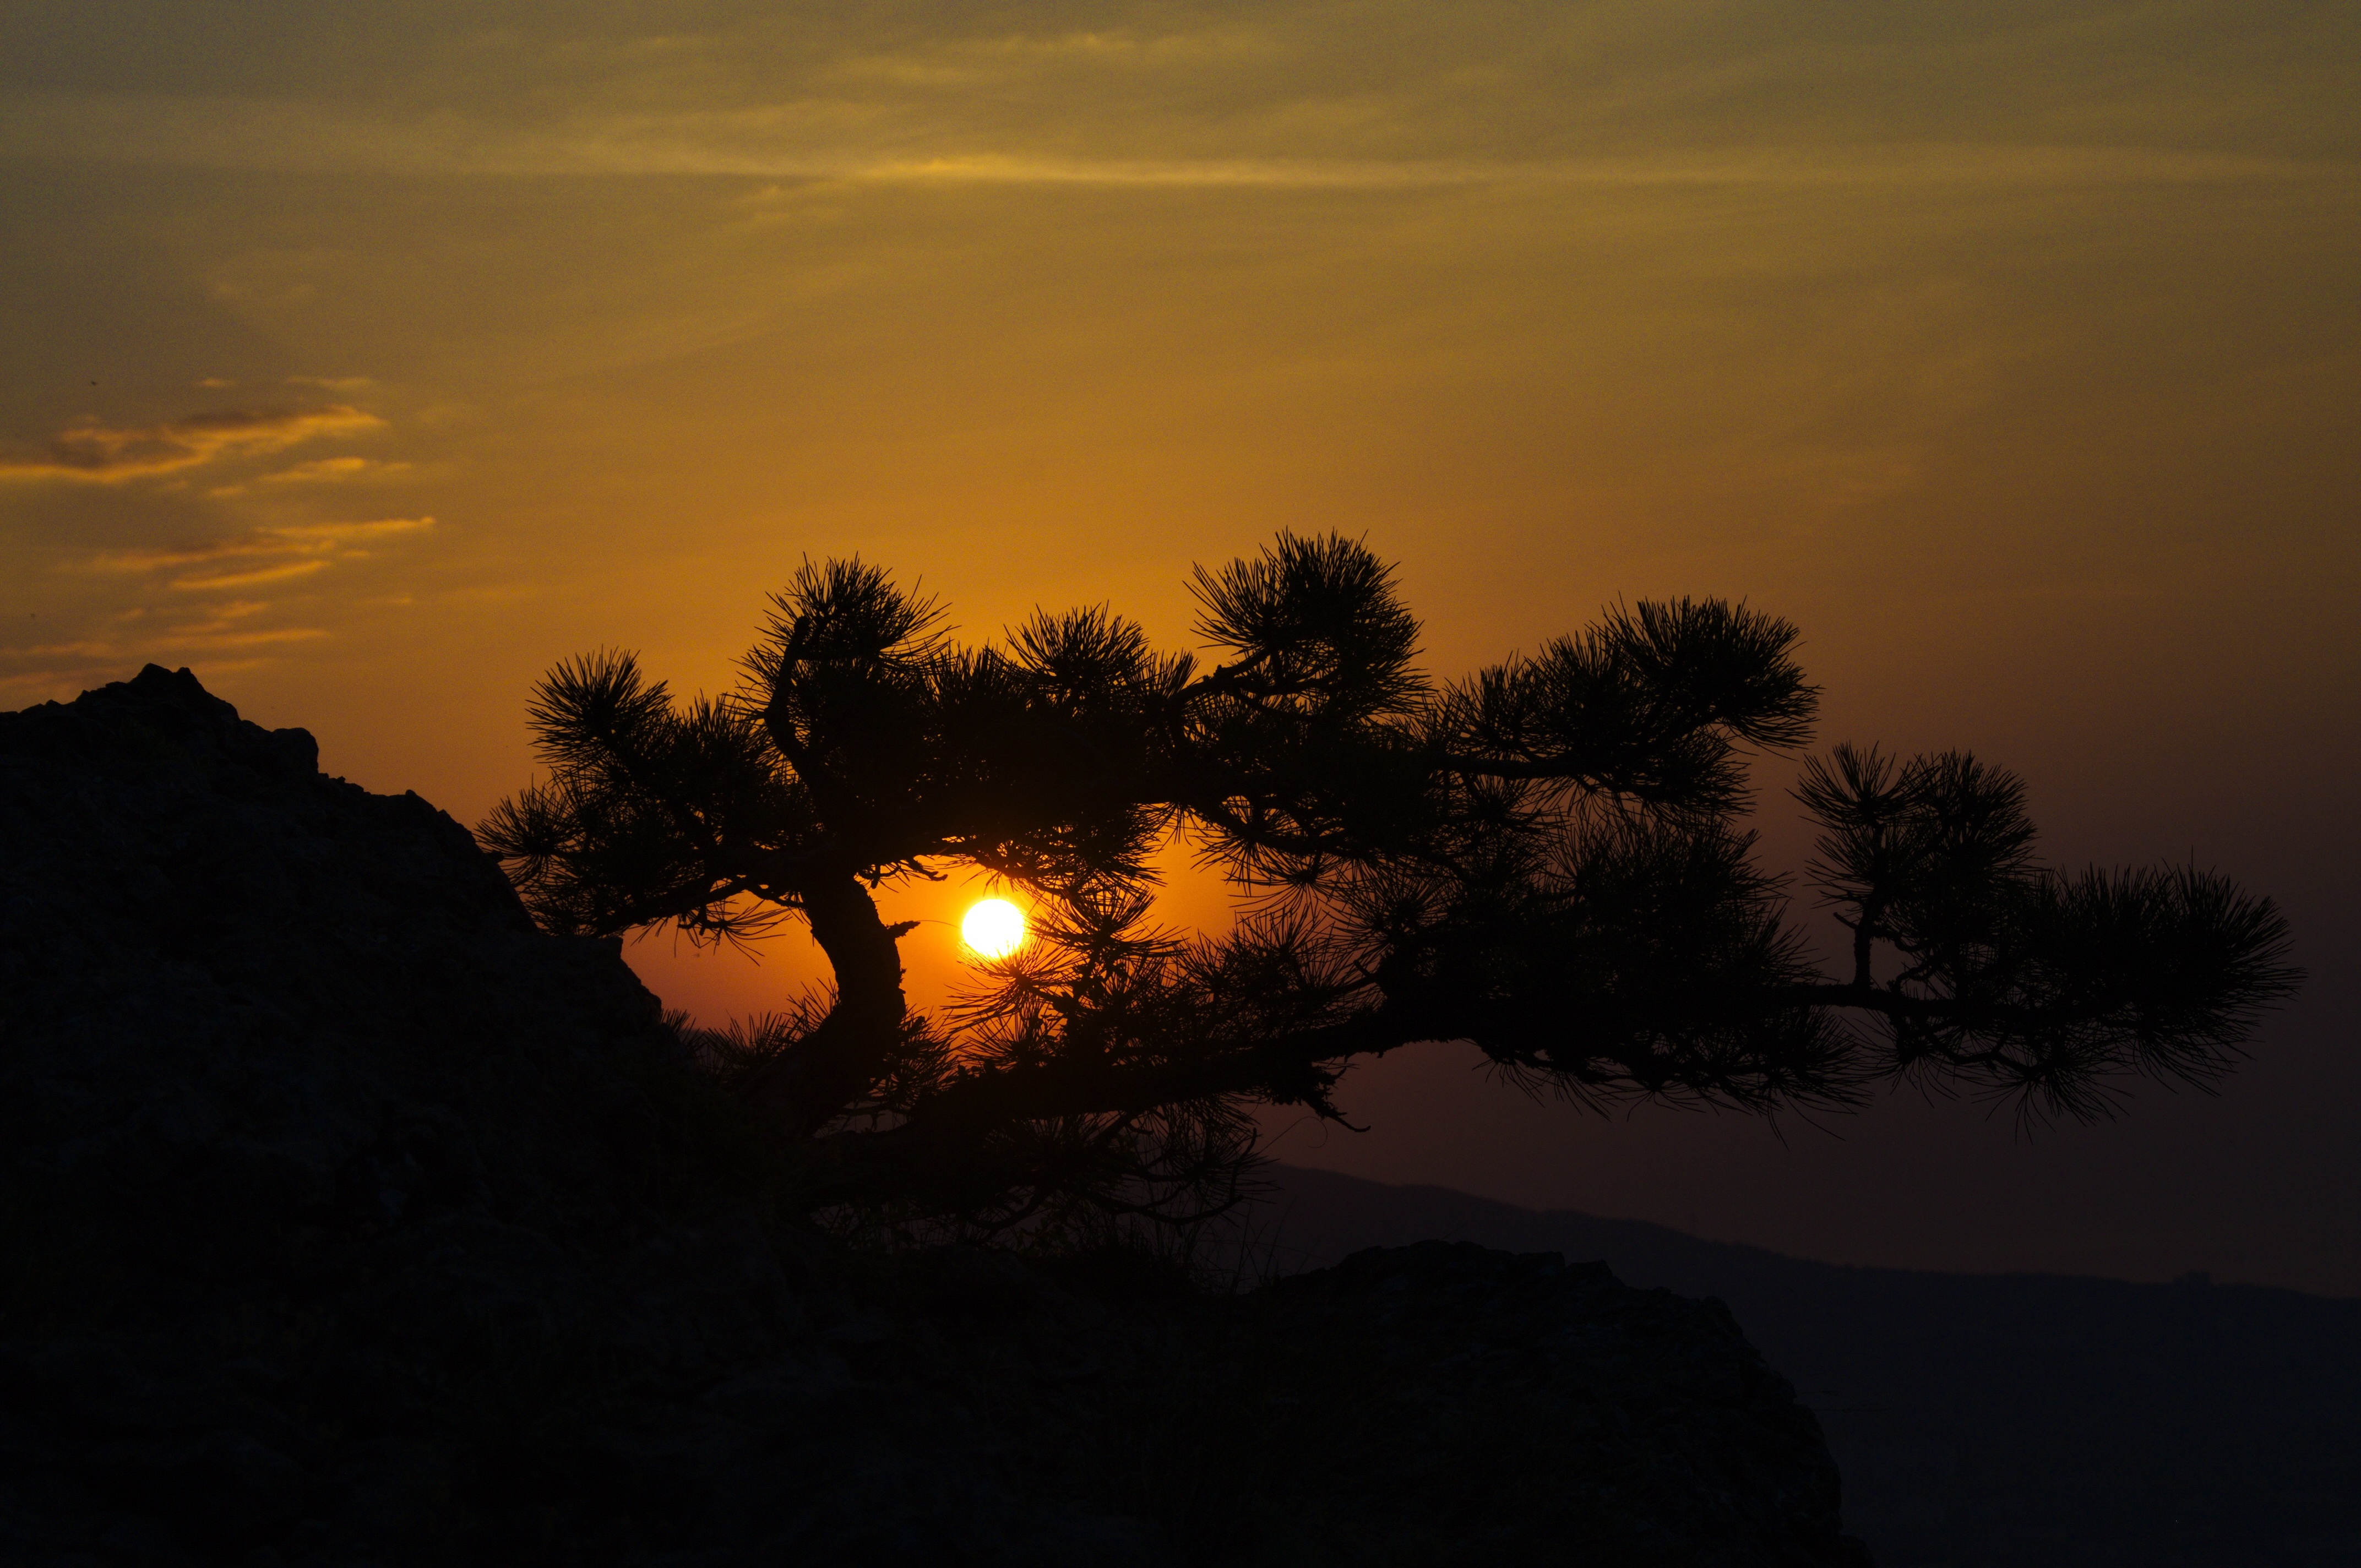
tree, nature, mountain, cloud, sky, sun, sunrise, sunset, night, sunlight, morning, hill, dawn, atmosphere, dusk, pine, evening, reflection, darkness, mountains, crimea, atmospheric phenomenon, botkin path